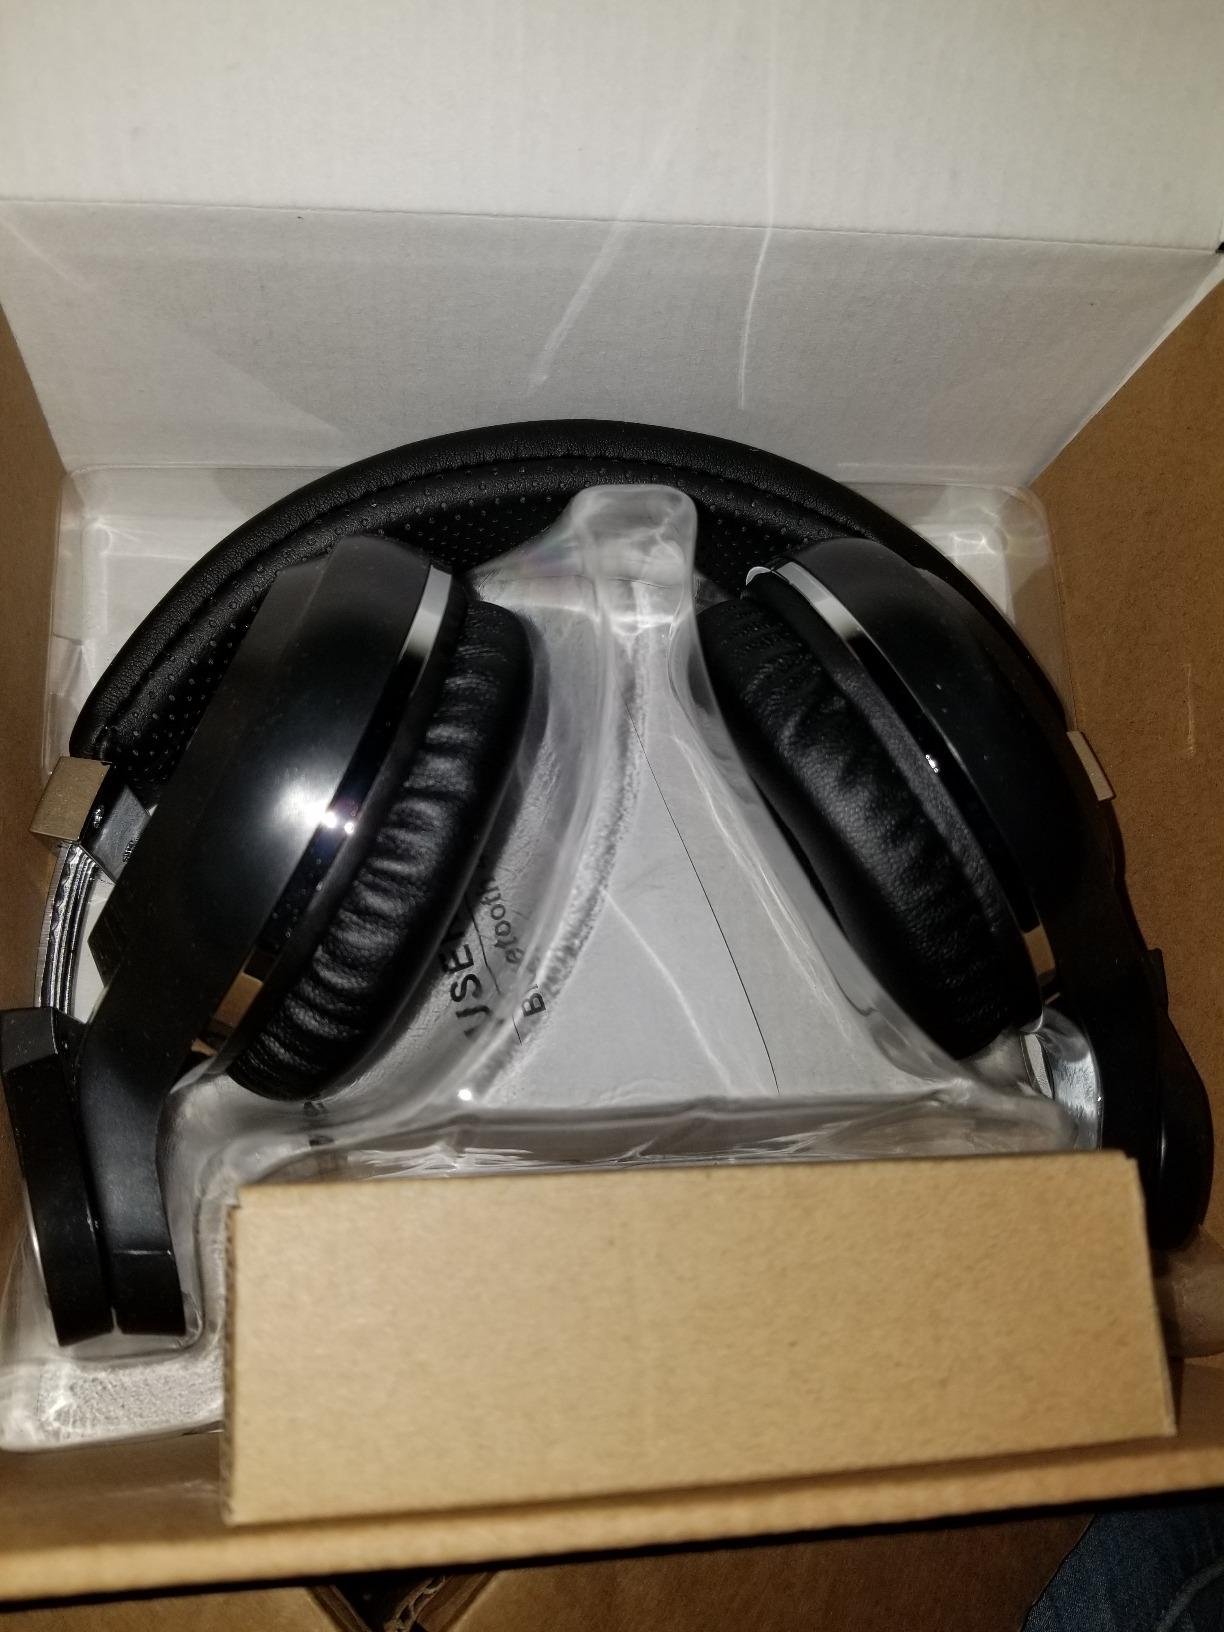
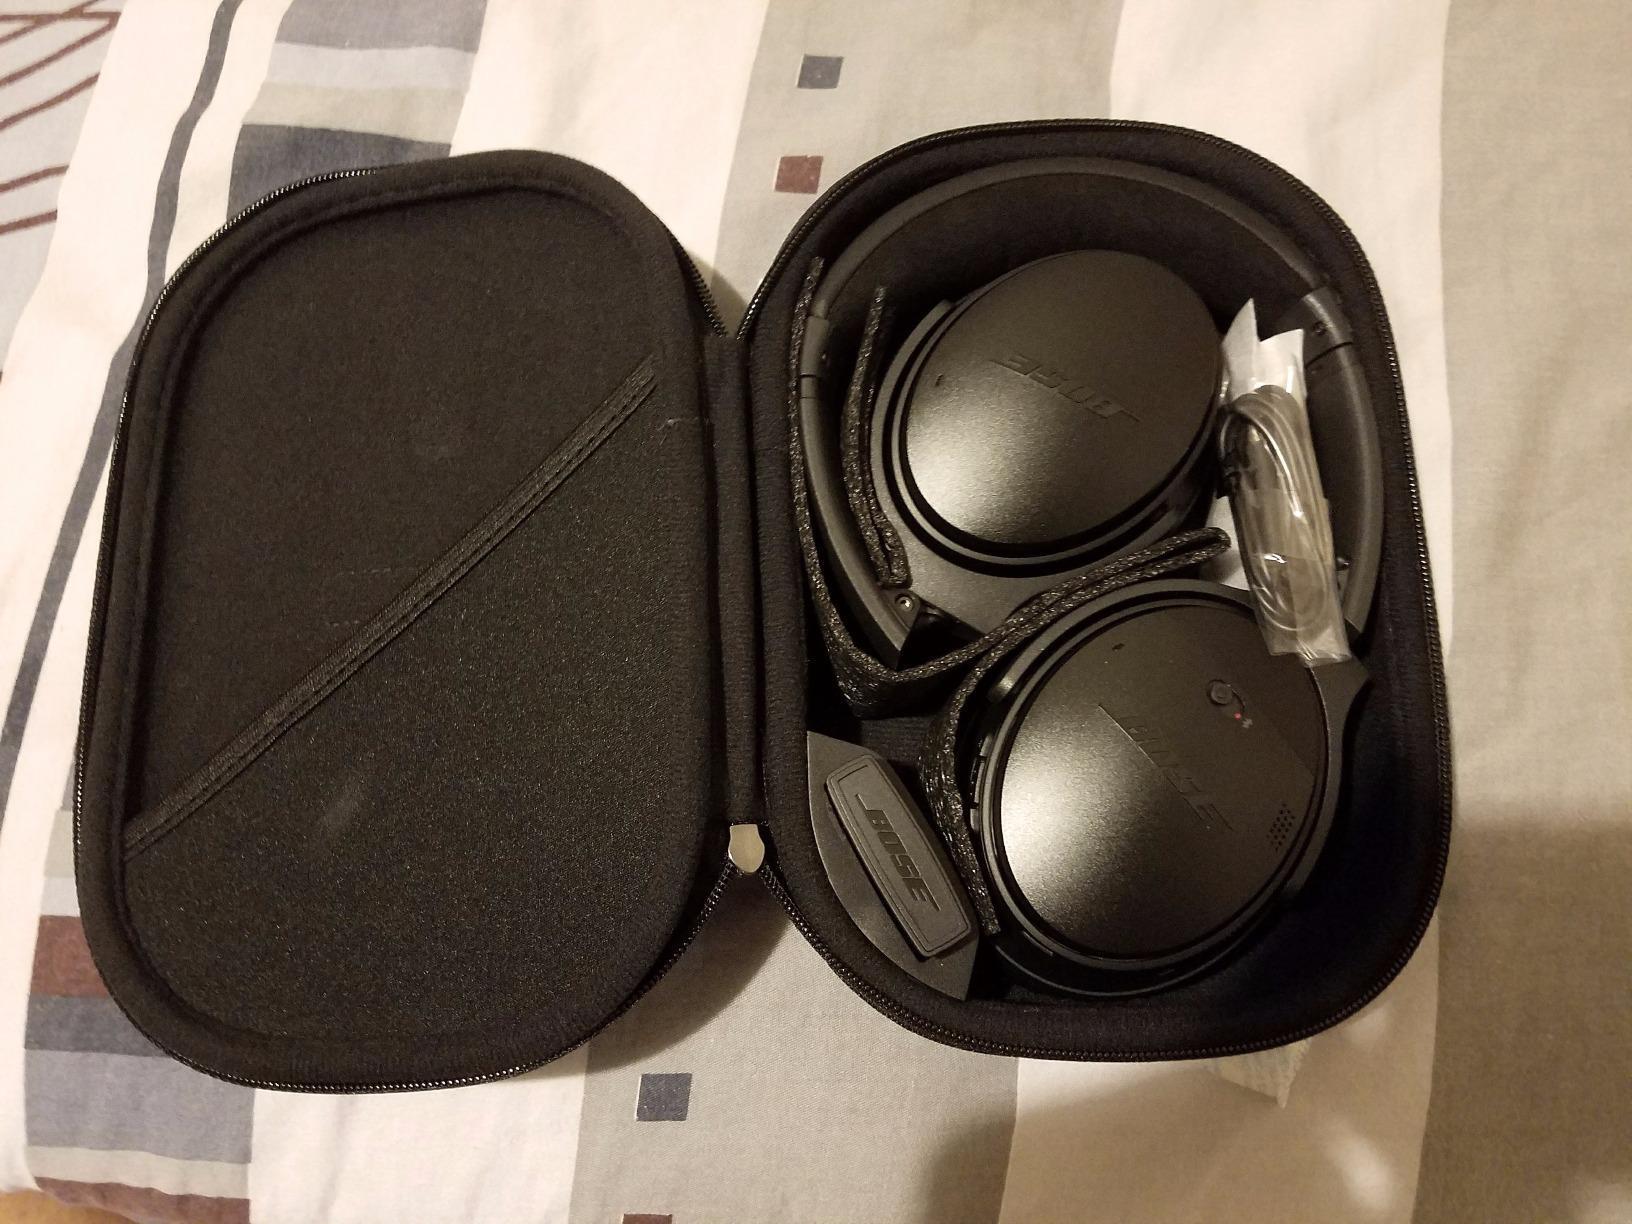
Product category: headphones
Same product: no